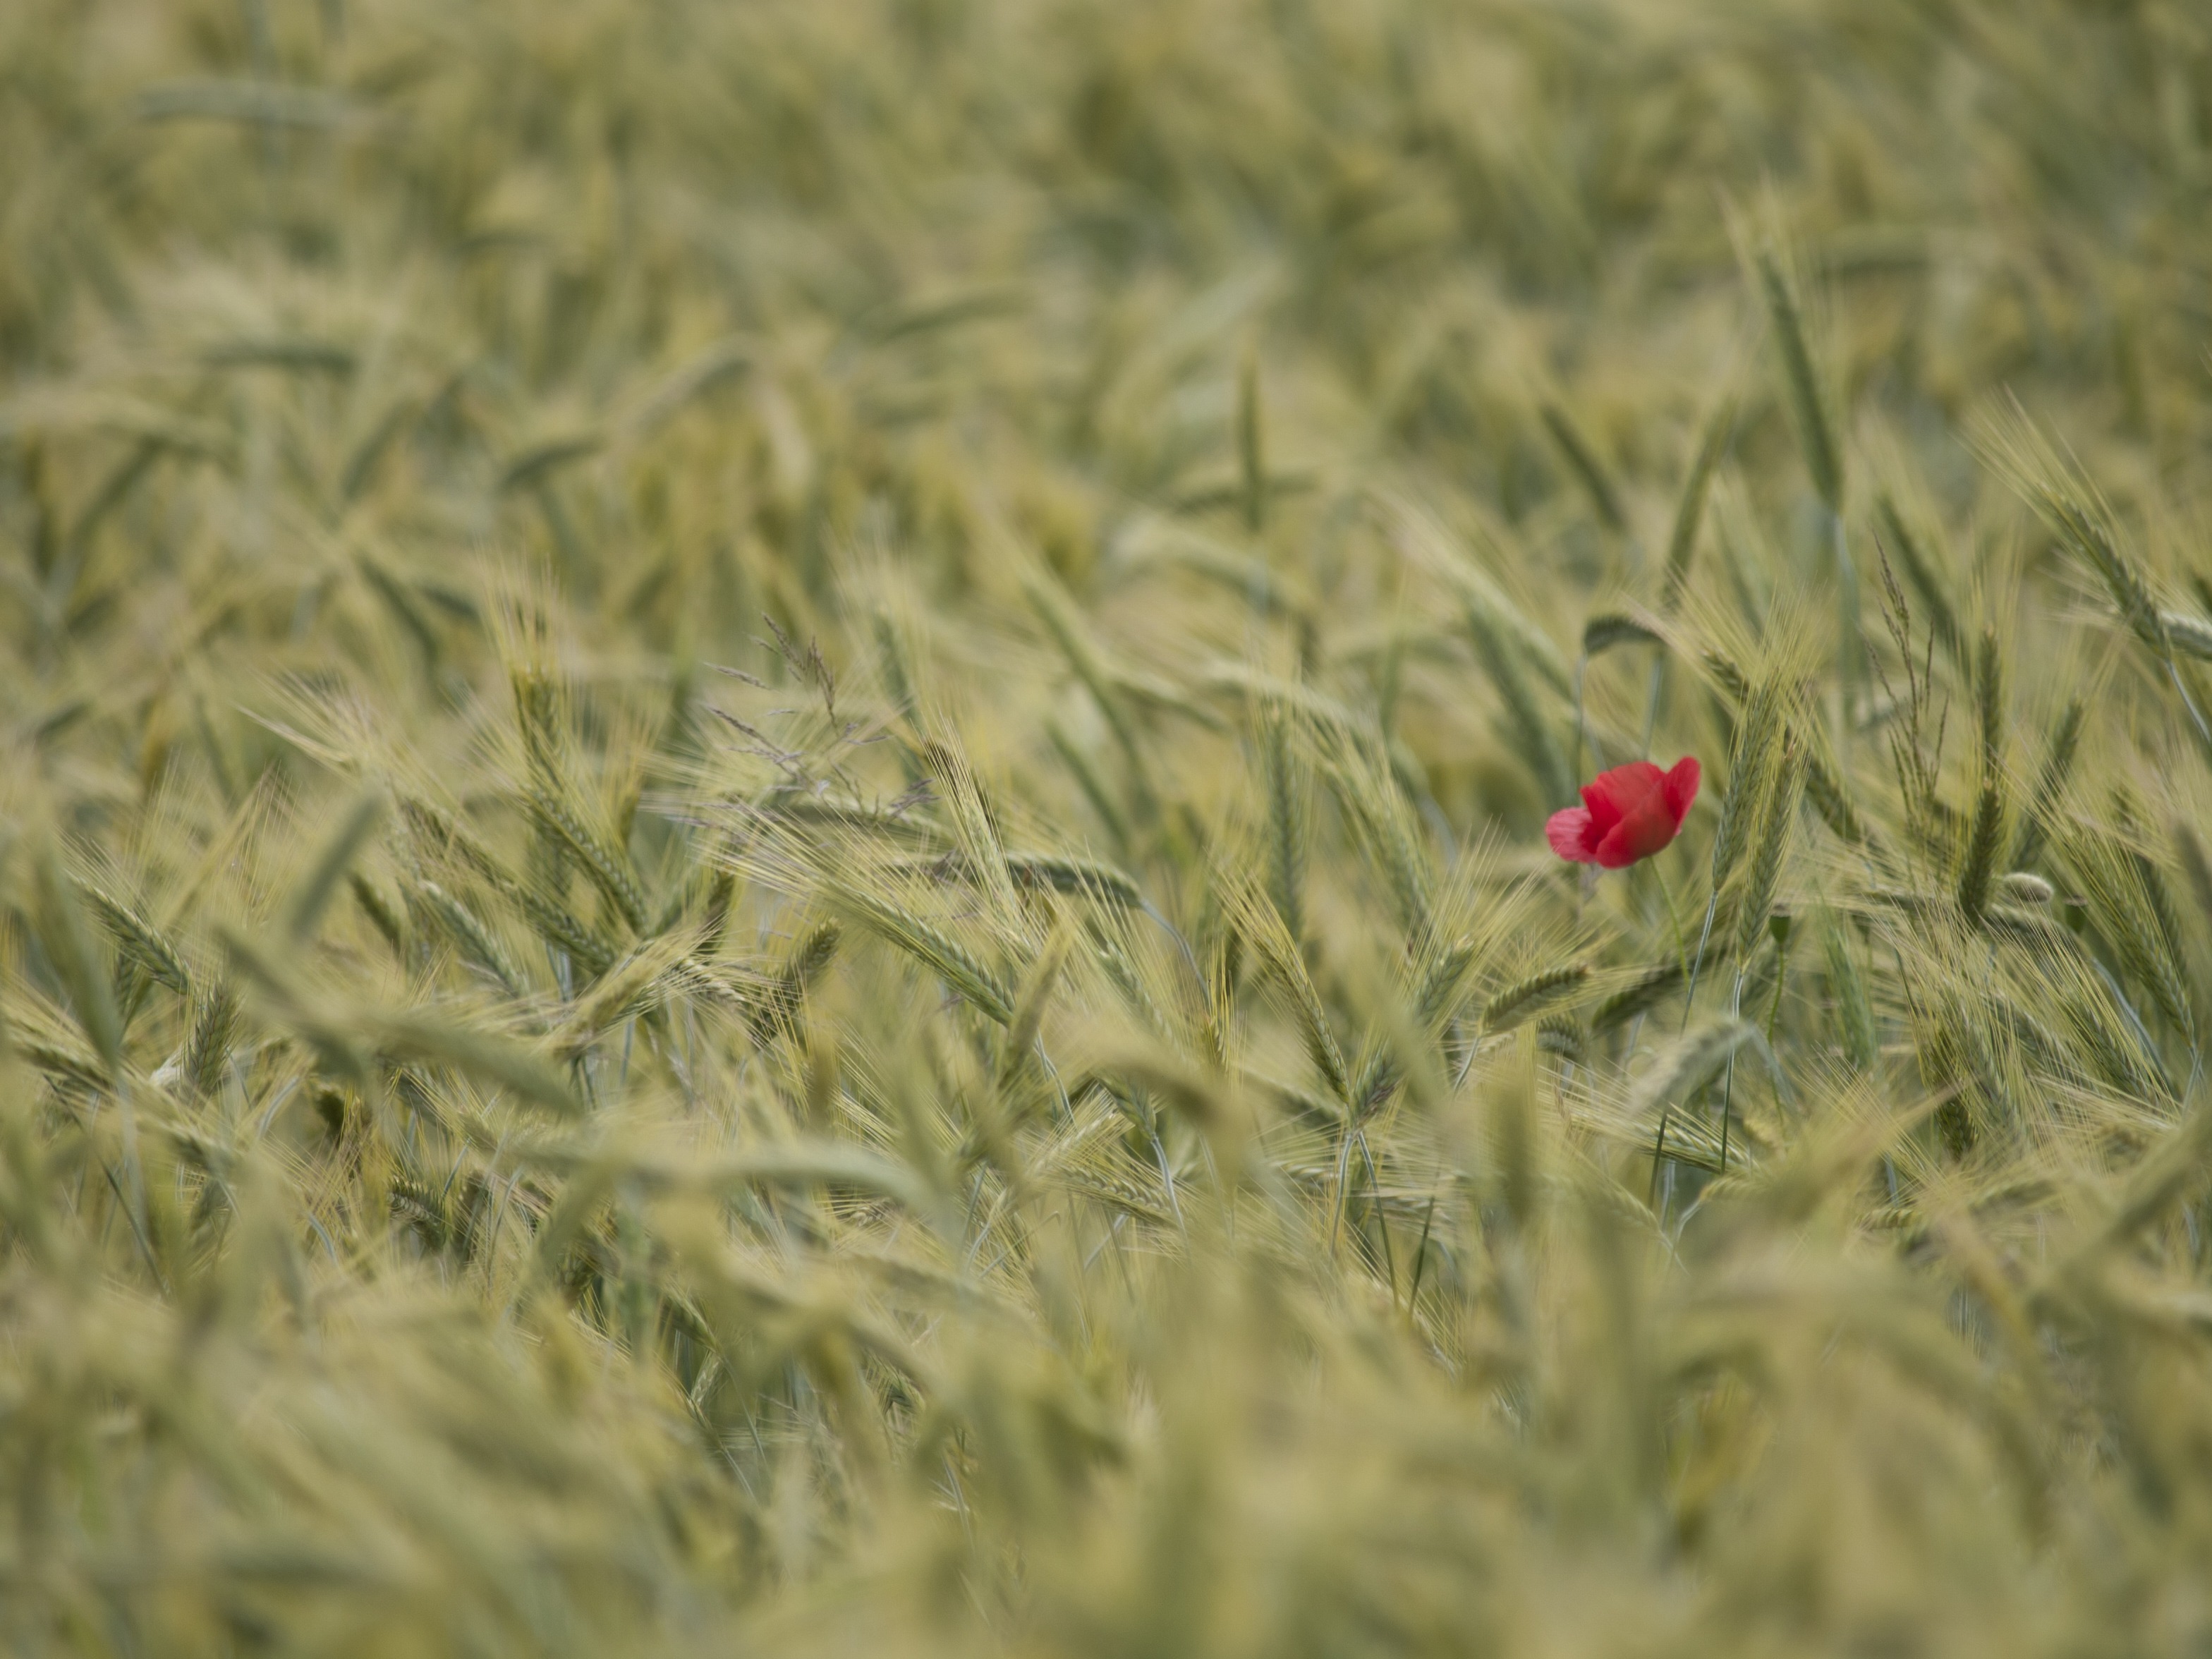
tree, nature, grass, plant, field, lawn, meadow, wheat, prairie, leaf, flower, summer, food, green, produce, crop, soil, agriculture, flora, close up, grassland, rye, poppy, macro photography, flowering plant, wheater, grass family, land plant